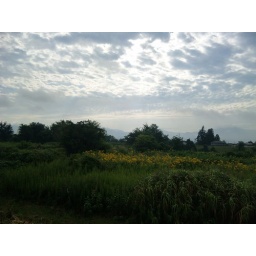
yellow in green